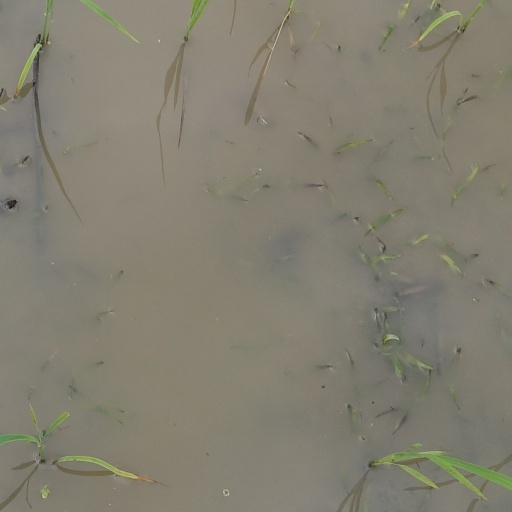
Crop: rice